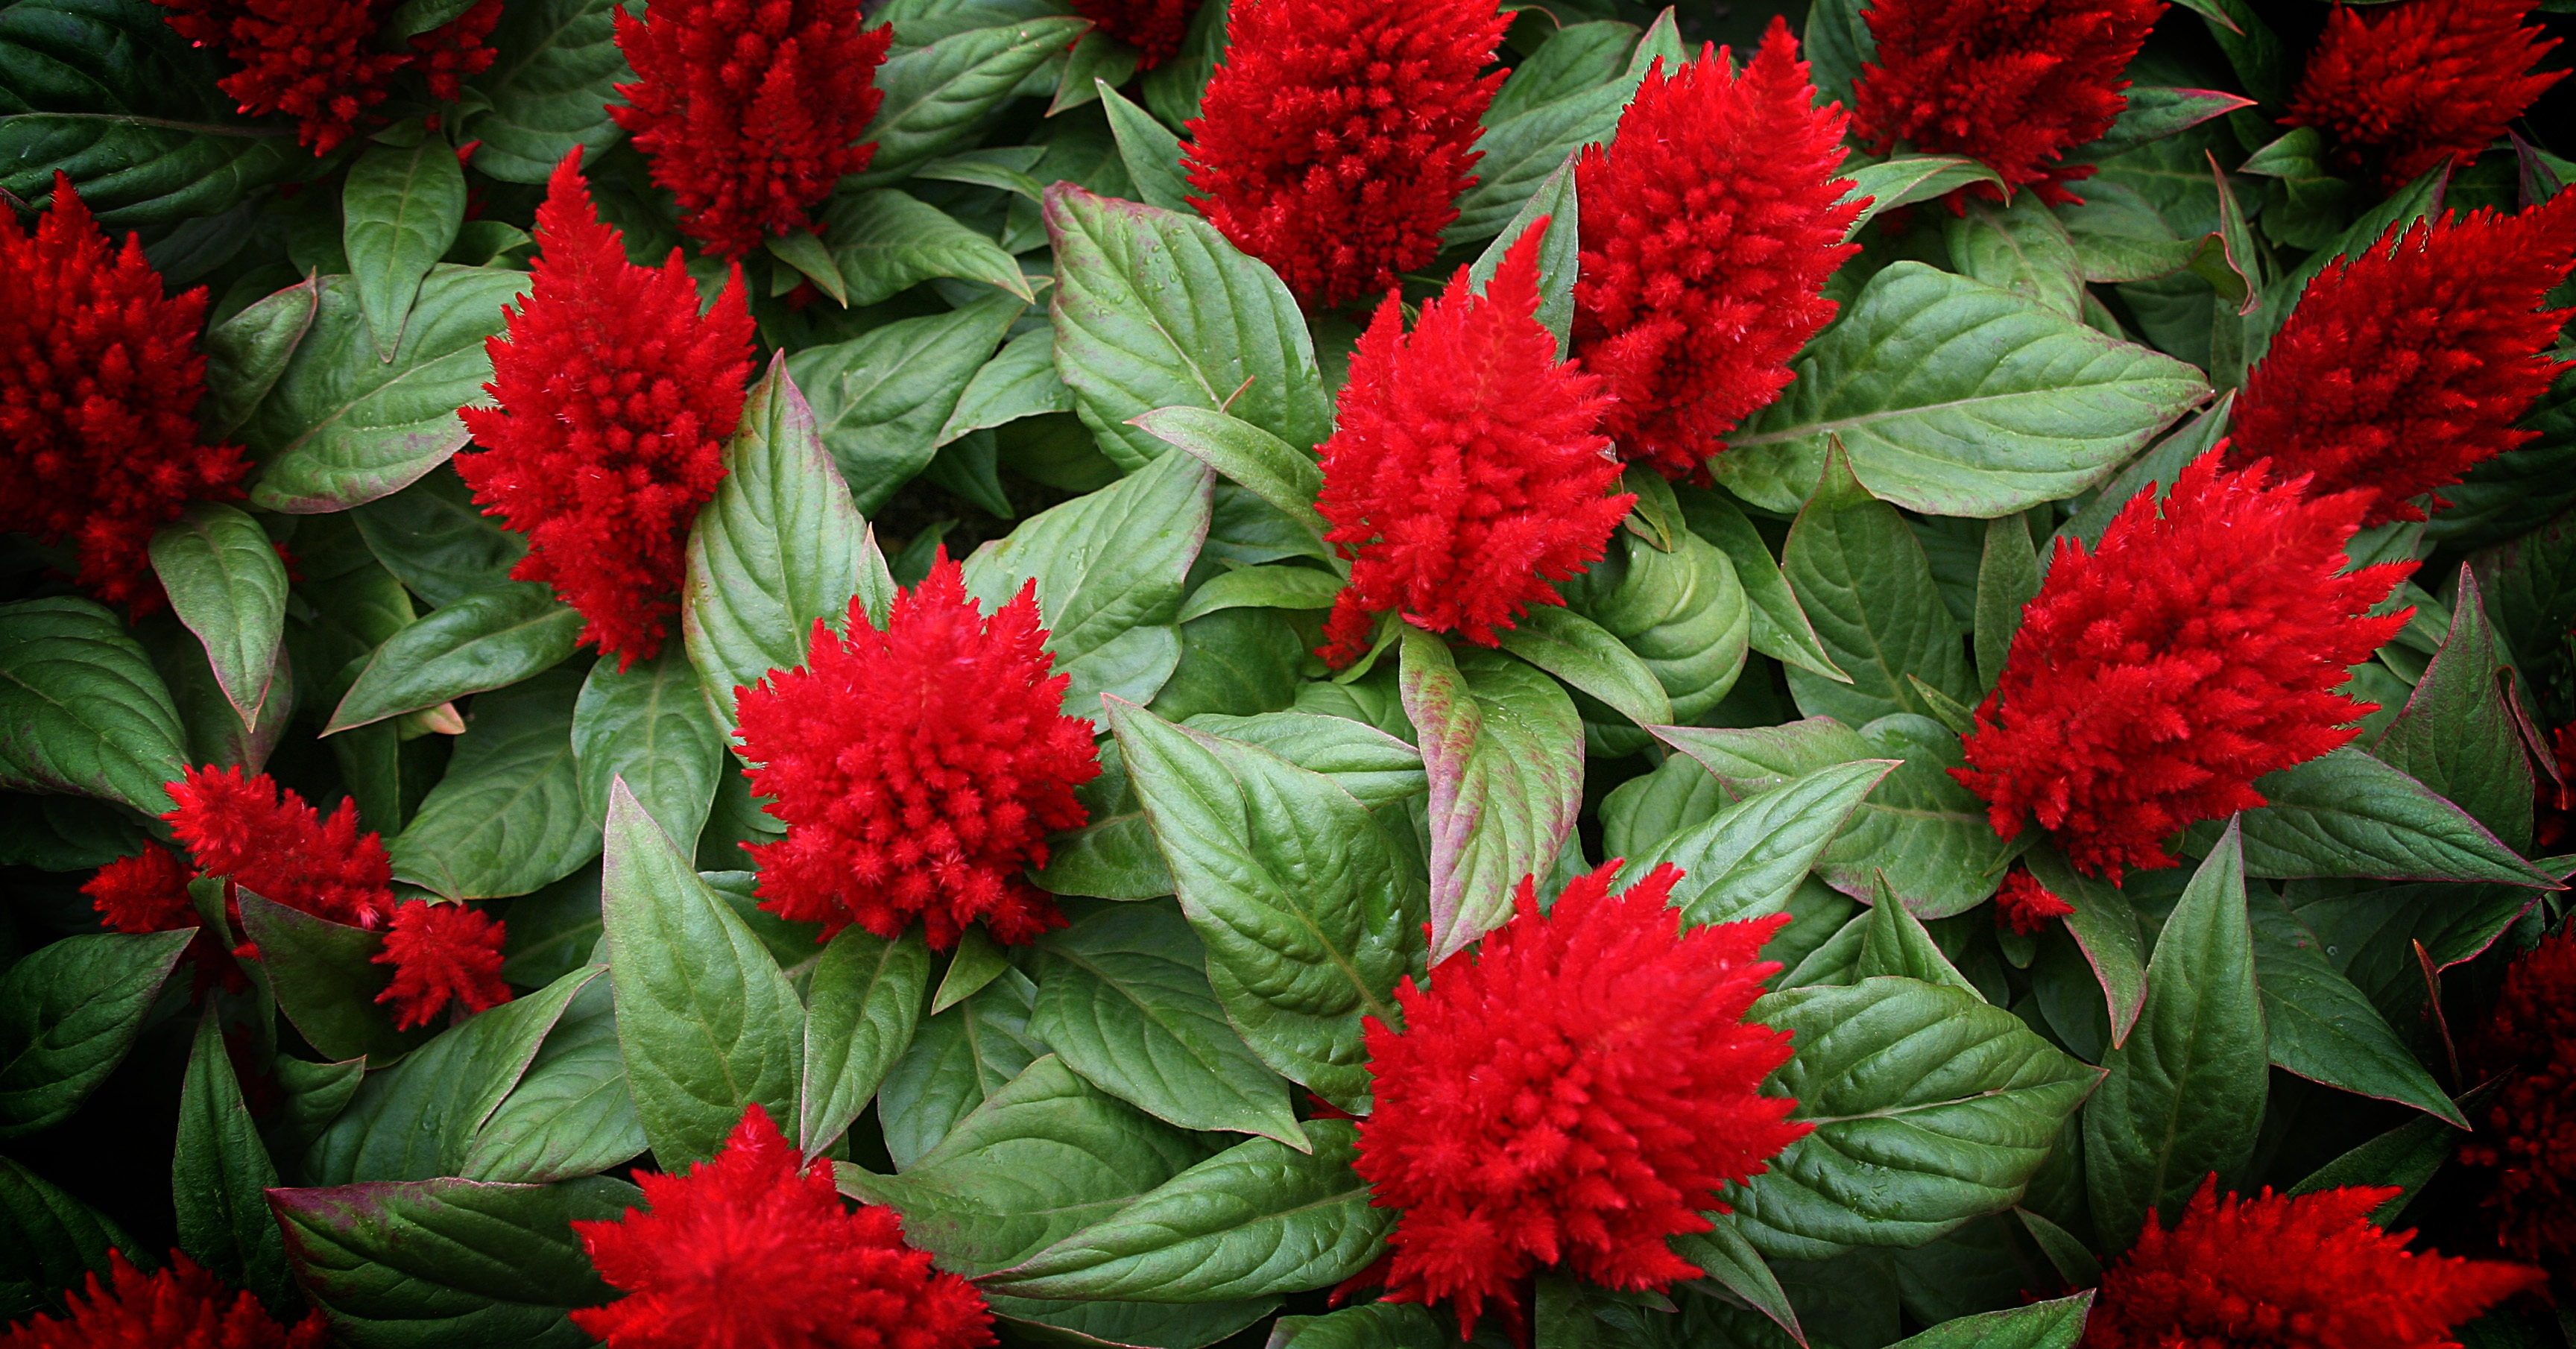
nature, abstract, plant, flower, red, herb, flowers, shrub, cockscomb, flowering plant, annual plant, land plant, scarlet beebalm, woolflowers and cockscombs